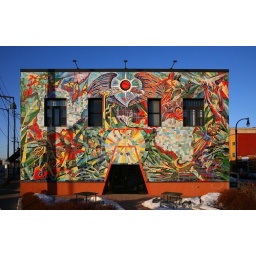
An explosion of color, assisted by some warm, golden light on a cold, clear day.